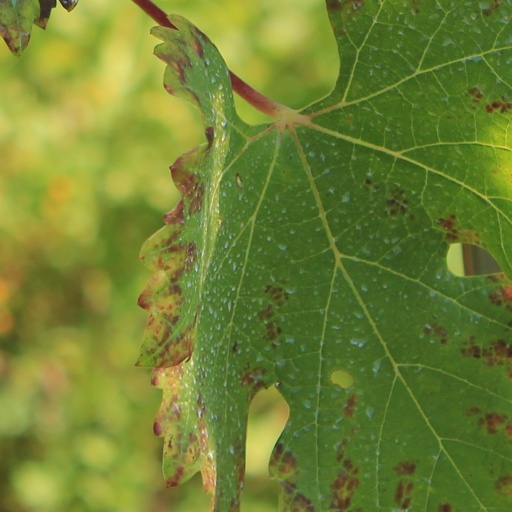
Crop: grape